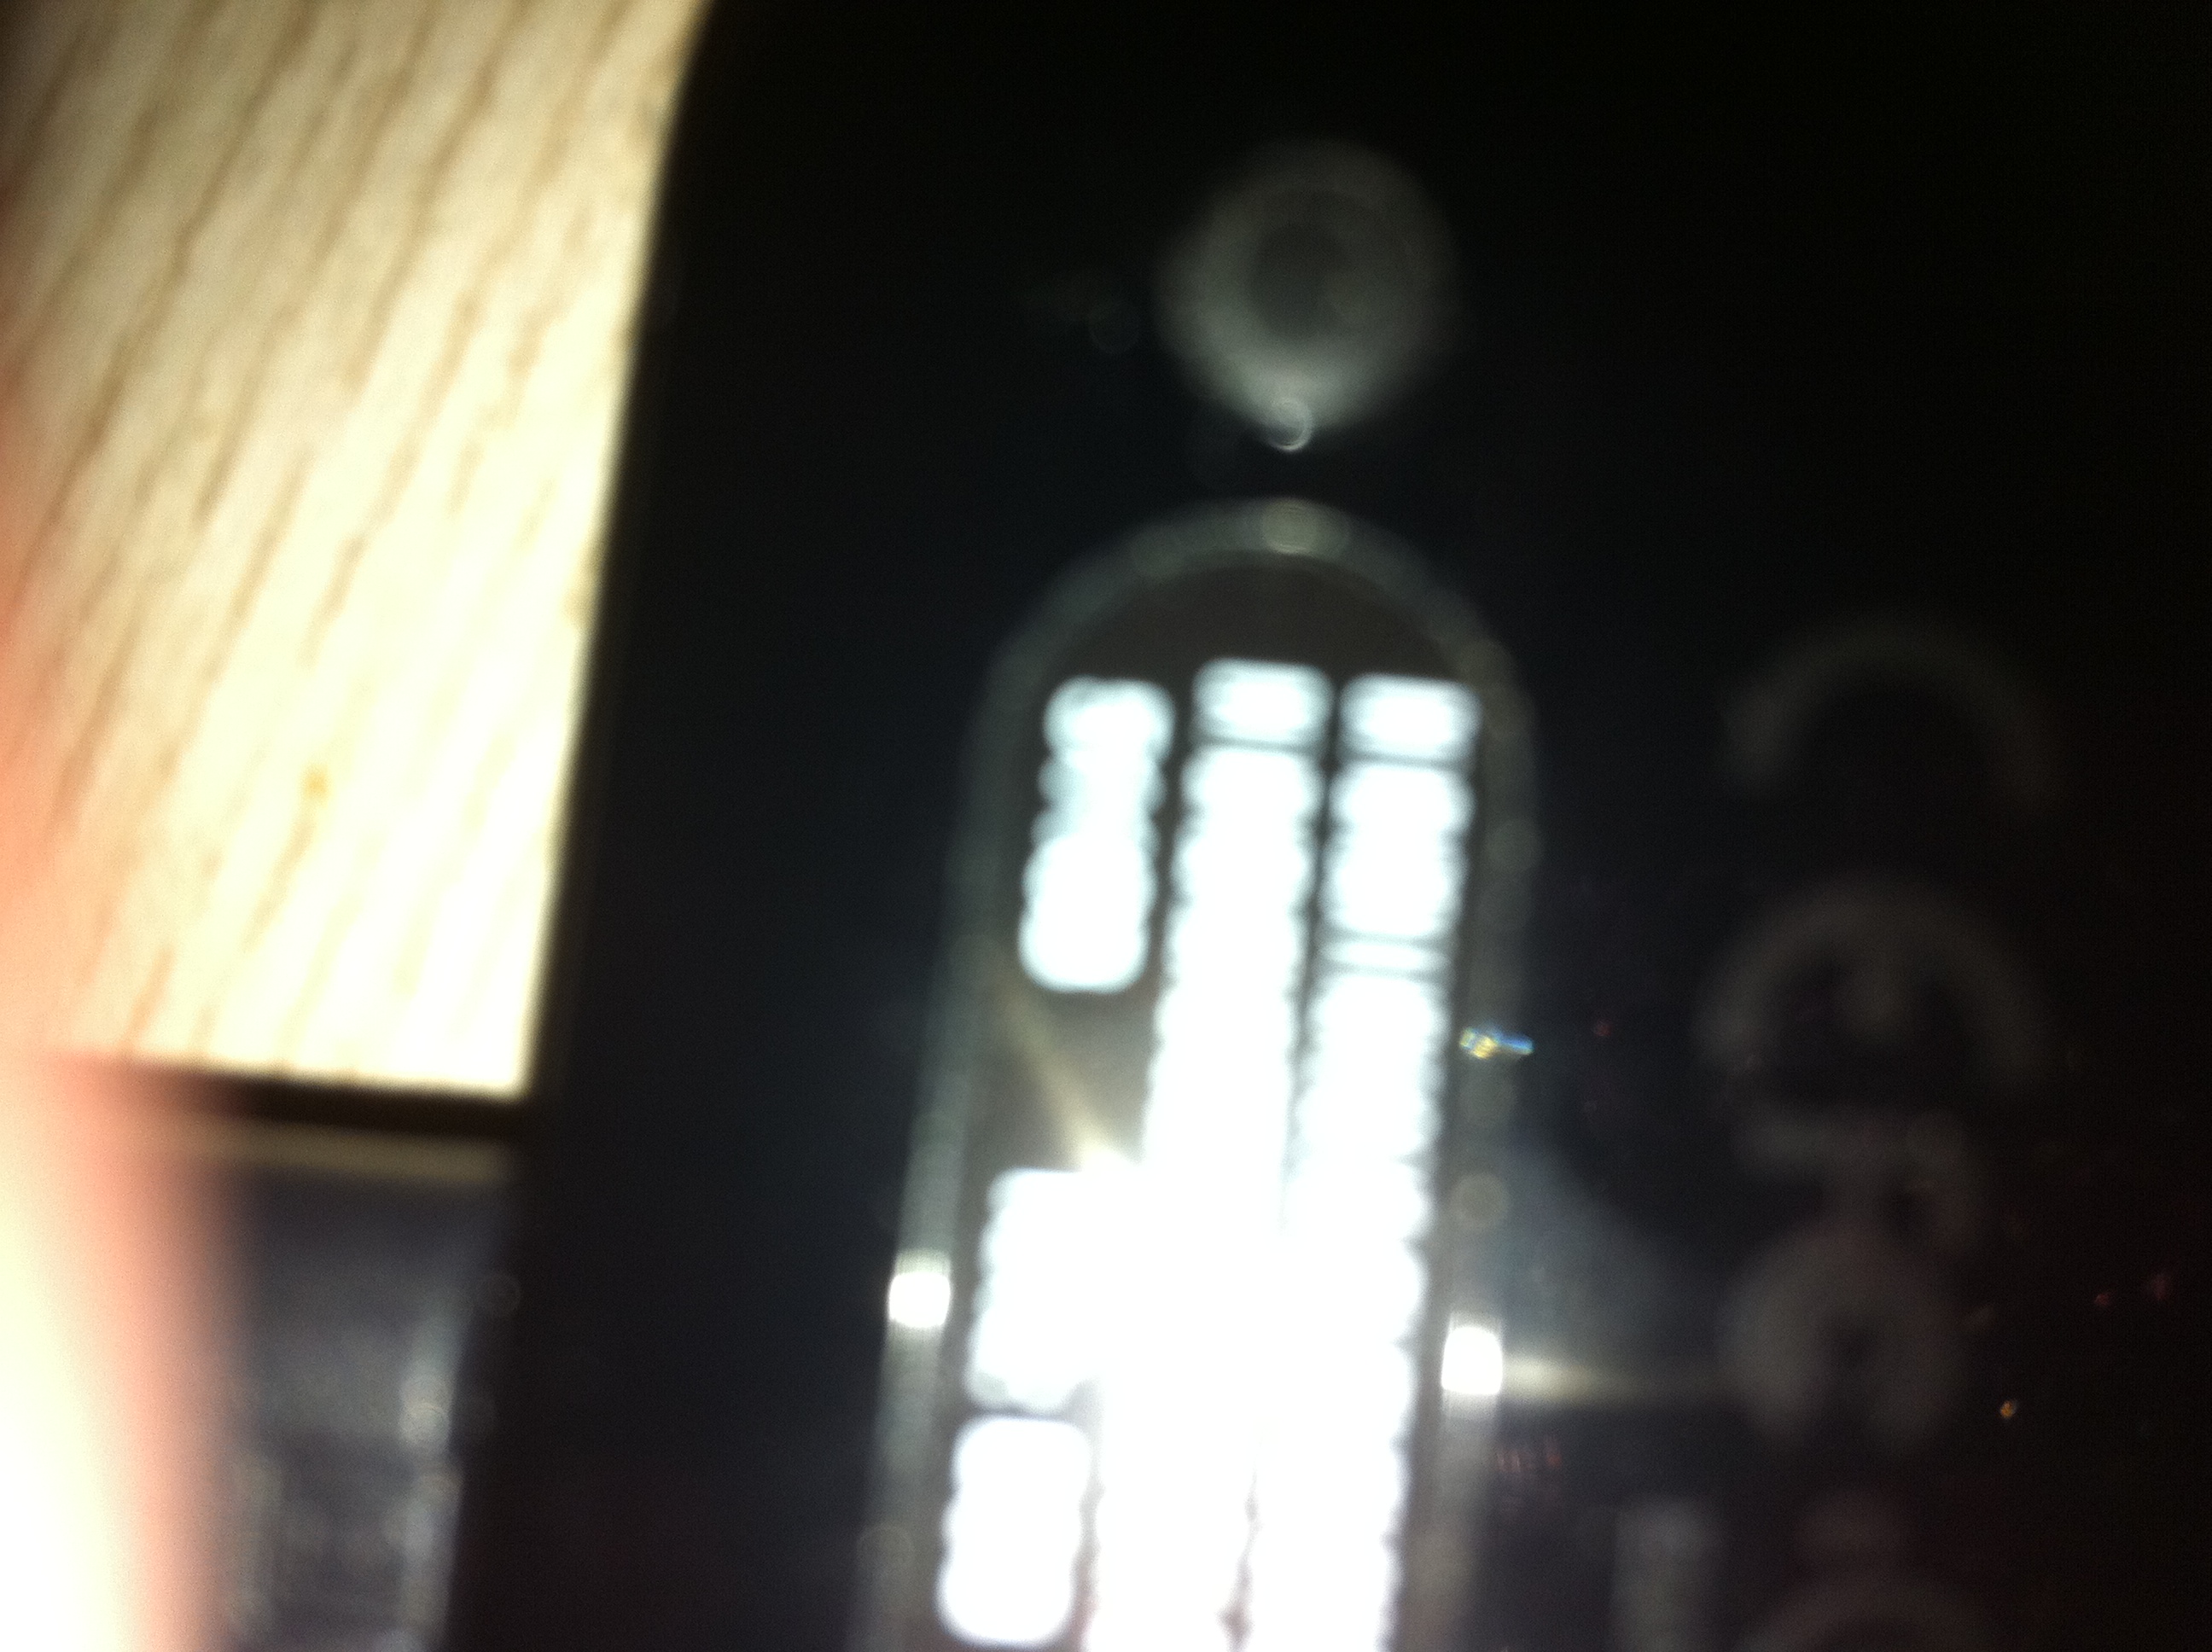Question: Please tell me what color the hard drive is?
Answer: black